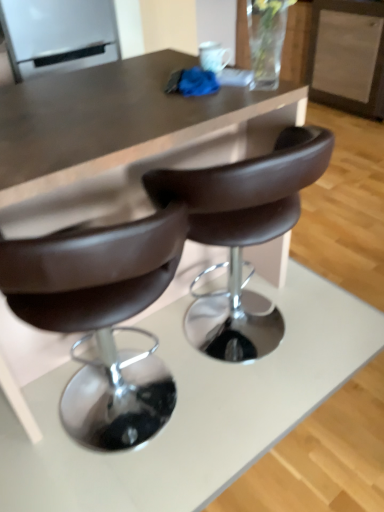
Question: In the image, there is a brown leather chair at center. Locate some points within the free space in front of brown leather chair at center. Your answer should be formatted as a list of tuples, i.e. [(x1, y1)], where each tuple contains the x and y coordinates of a point satisfying the conditions above. The coordinates should be between 0 and 1, indicating the normalized pixel locations of the points in the image.
Answer: [(0.722, 0.857)]